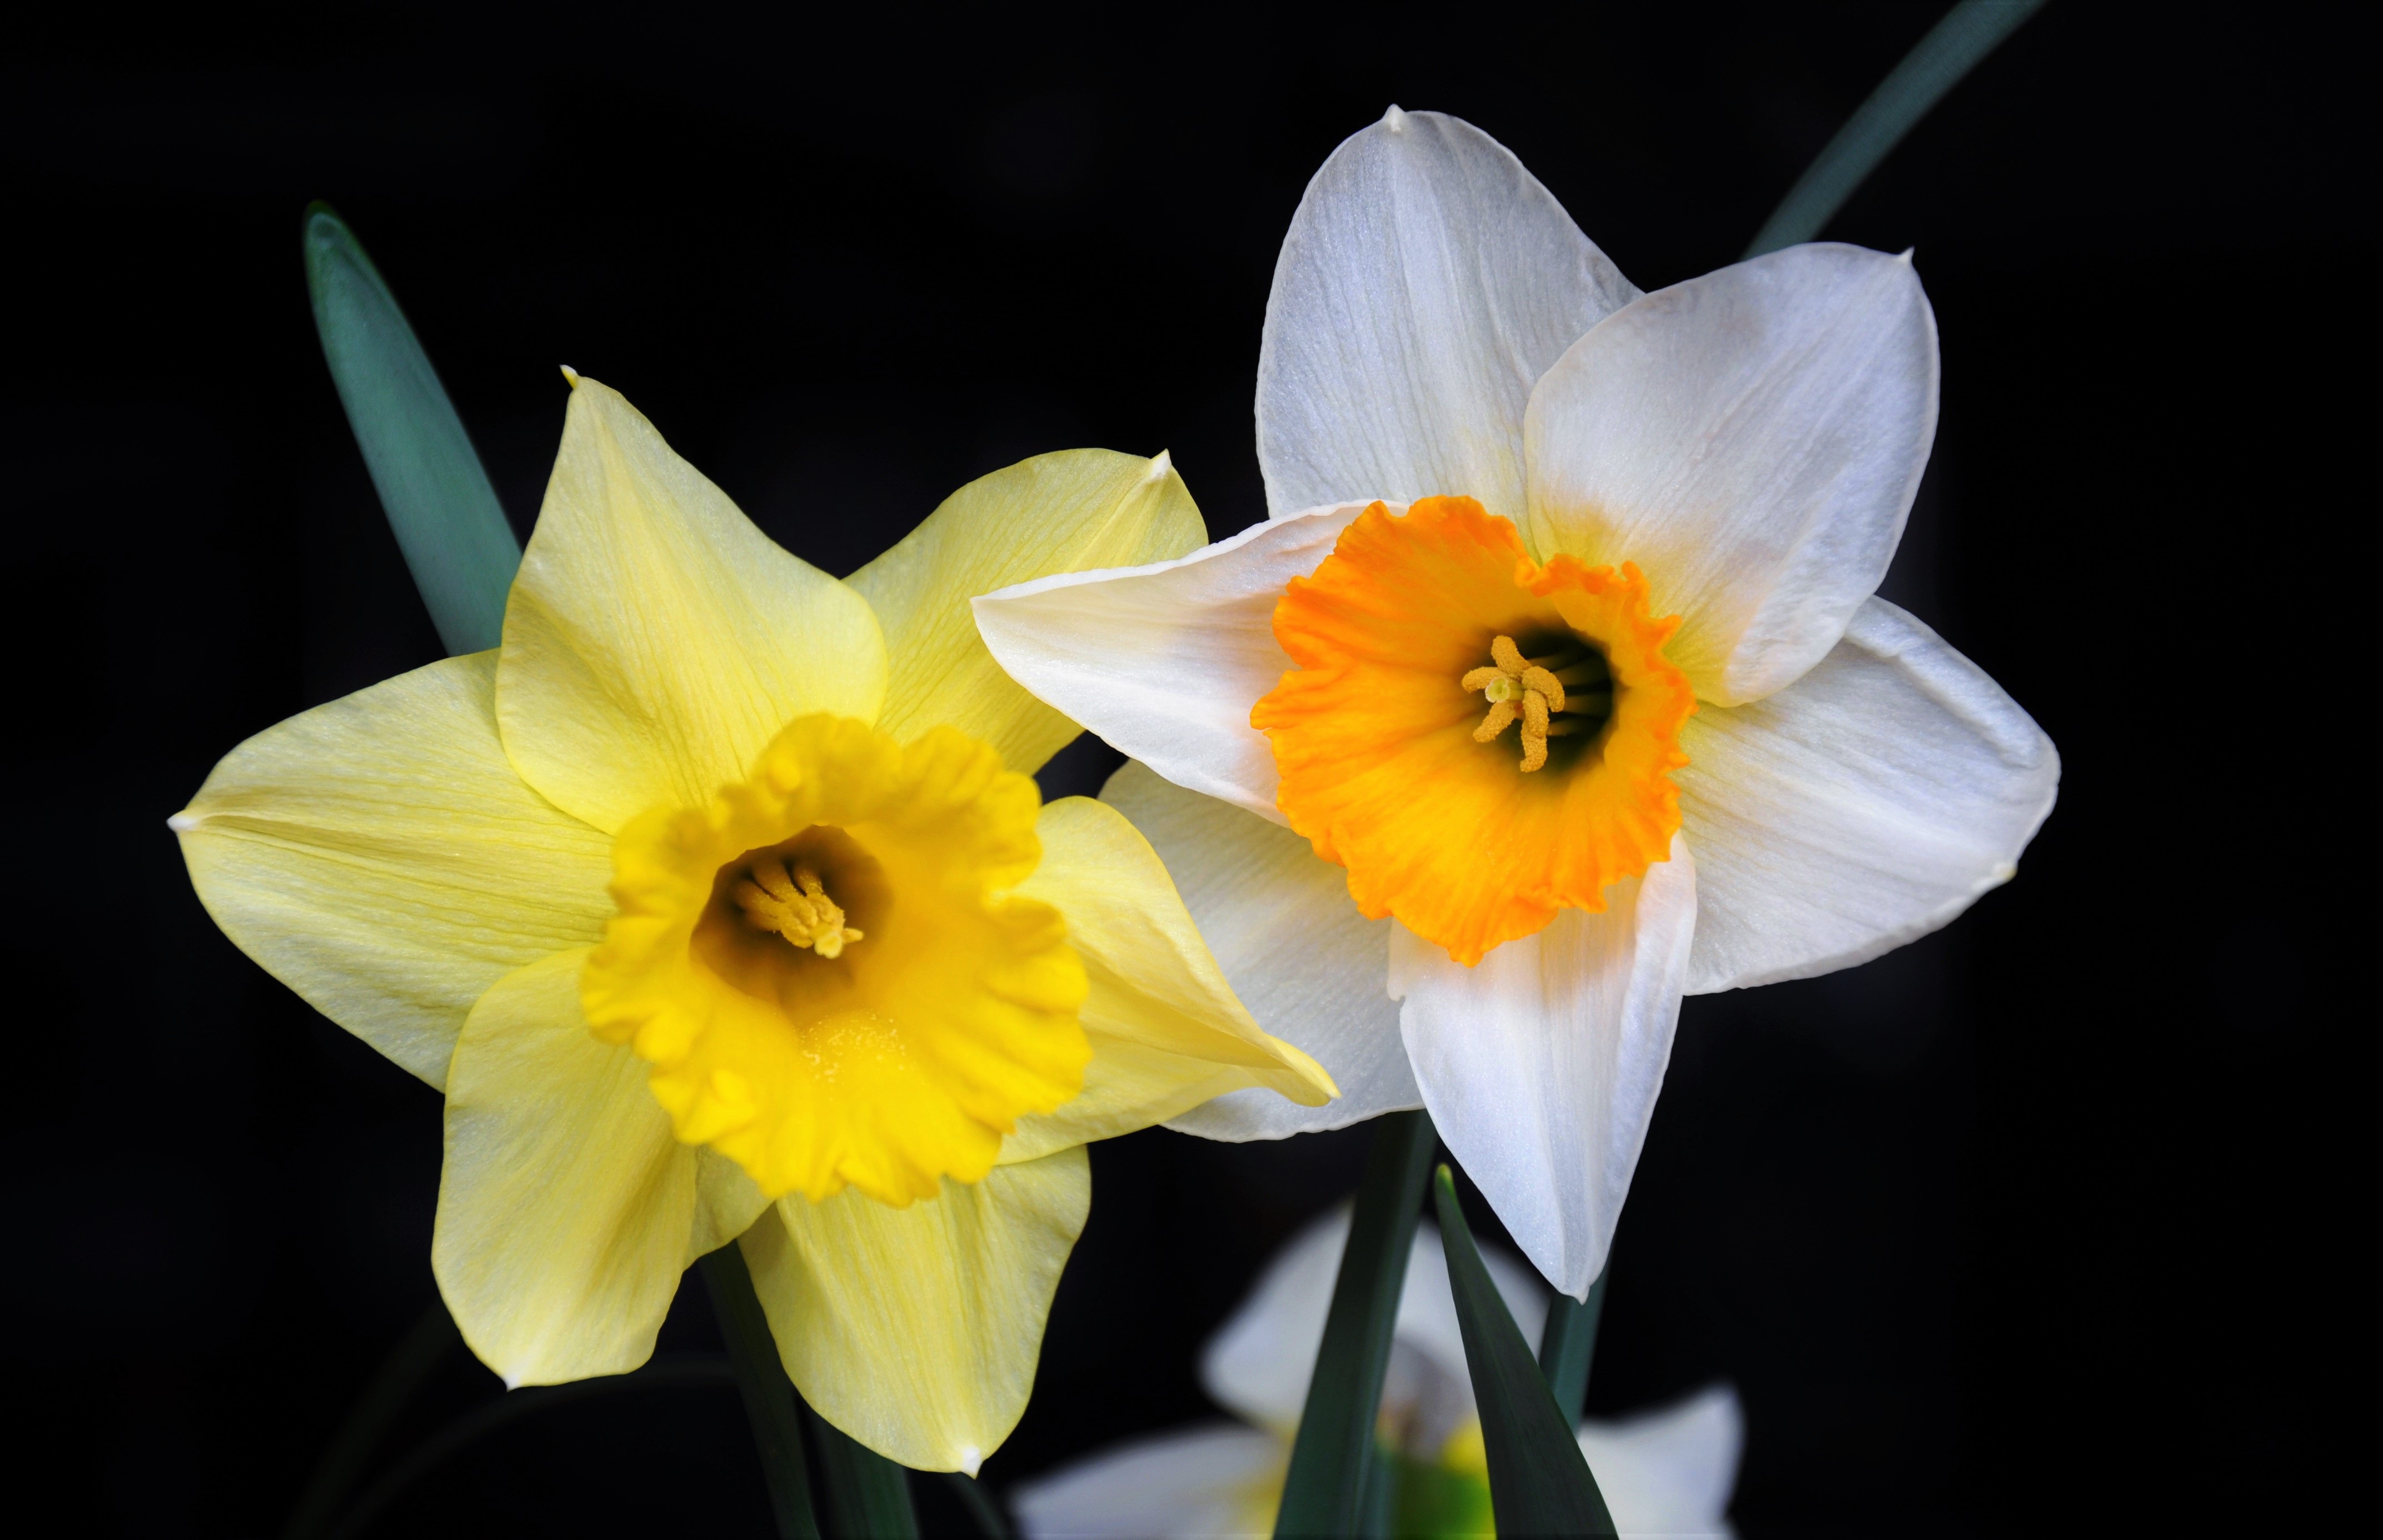
plant, flower, petal, color, yellow, daffodil, flora, close up, eye, narcissus, flower garden, spring flowers, macro photography, flowering plant, plant stem, land plant